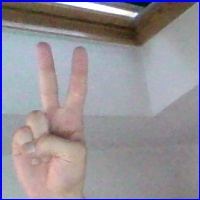
Letra: V